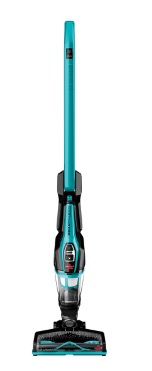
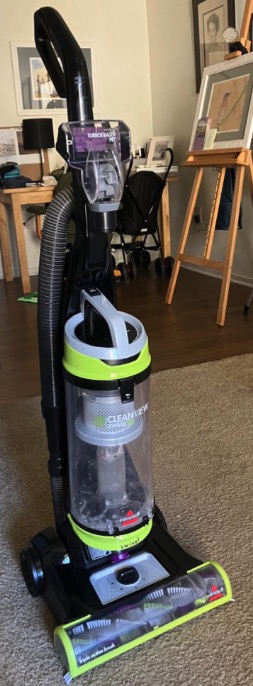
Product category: items_vacuum
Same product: no